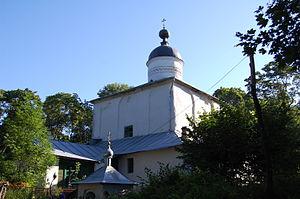
L'église des Saintes-Femmes, ou plus précisément église des Saintes-Femmes-Porteuses-de-Myrrhe, est une petite église orthodoxe de Pskov en Russie, datant du XVIᵉ siècle.